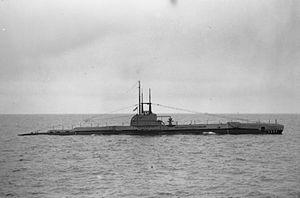
La classe S est la plus nombreuse des classes de sous-marins britanniques. Elle a été initialement conçue et construite au cours de la modernisation des flottilles sous-marines de la Royal Navy au début des années 1930 pour répondre à la nécessité de pouvoir patrouiller dans les eaux restreintes de la mer du Nord et la mer Méditerranée en remplaçant la Classe H issue de la Première Guerre mondiale.
Le HMS Seawolf est un sous-marin de la classe S de la Royal Navy britannique. Mis en service en 1936, il sert pendant la Seconde Guerre mondiale avant d'être démoli après la guerre.